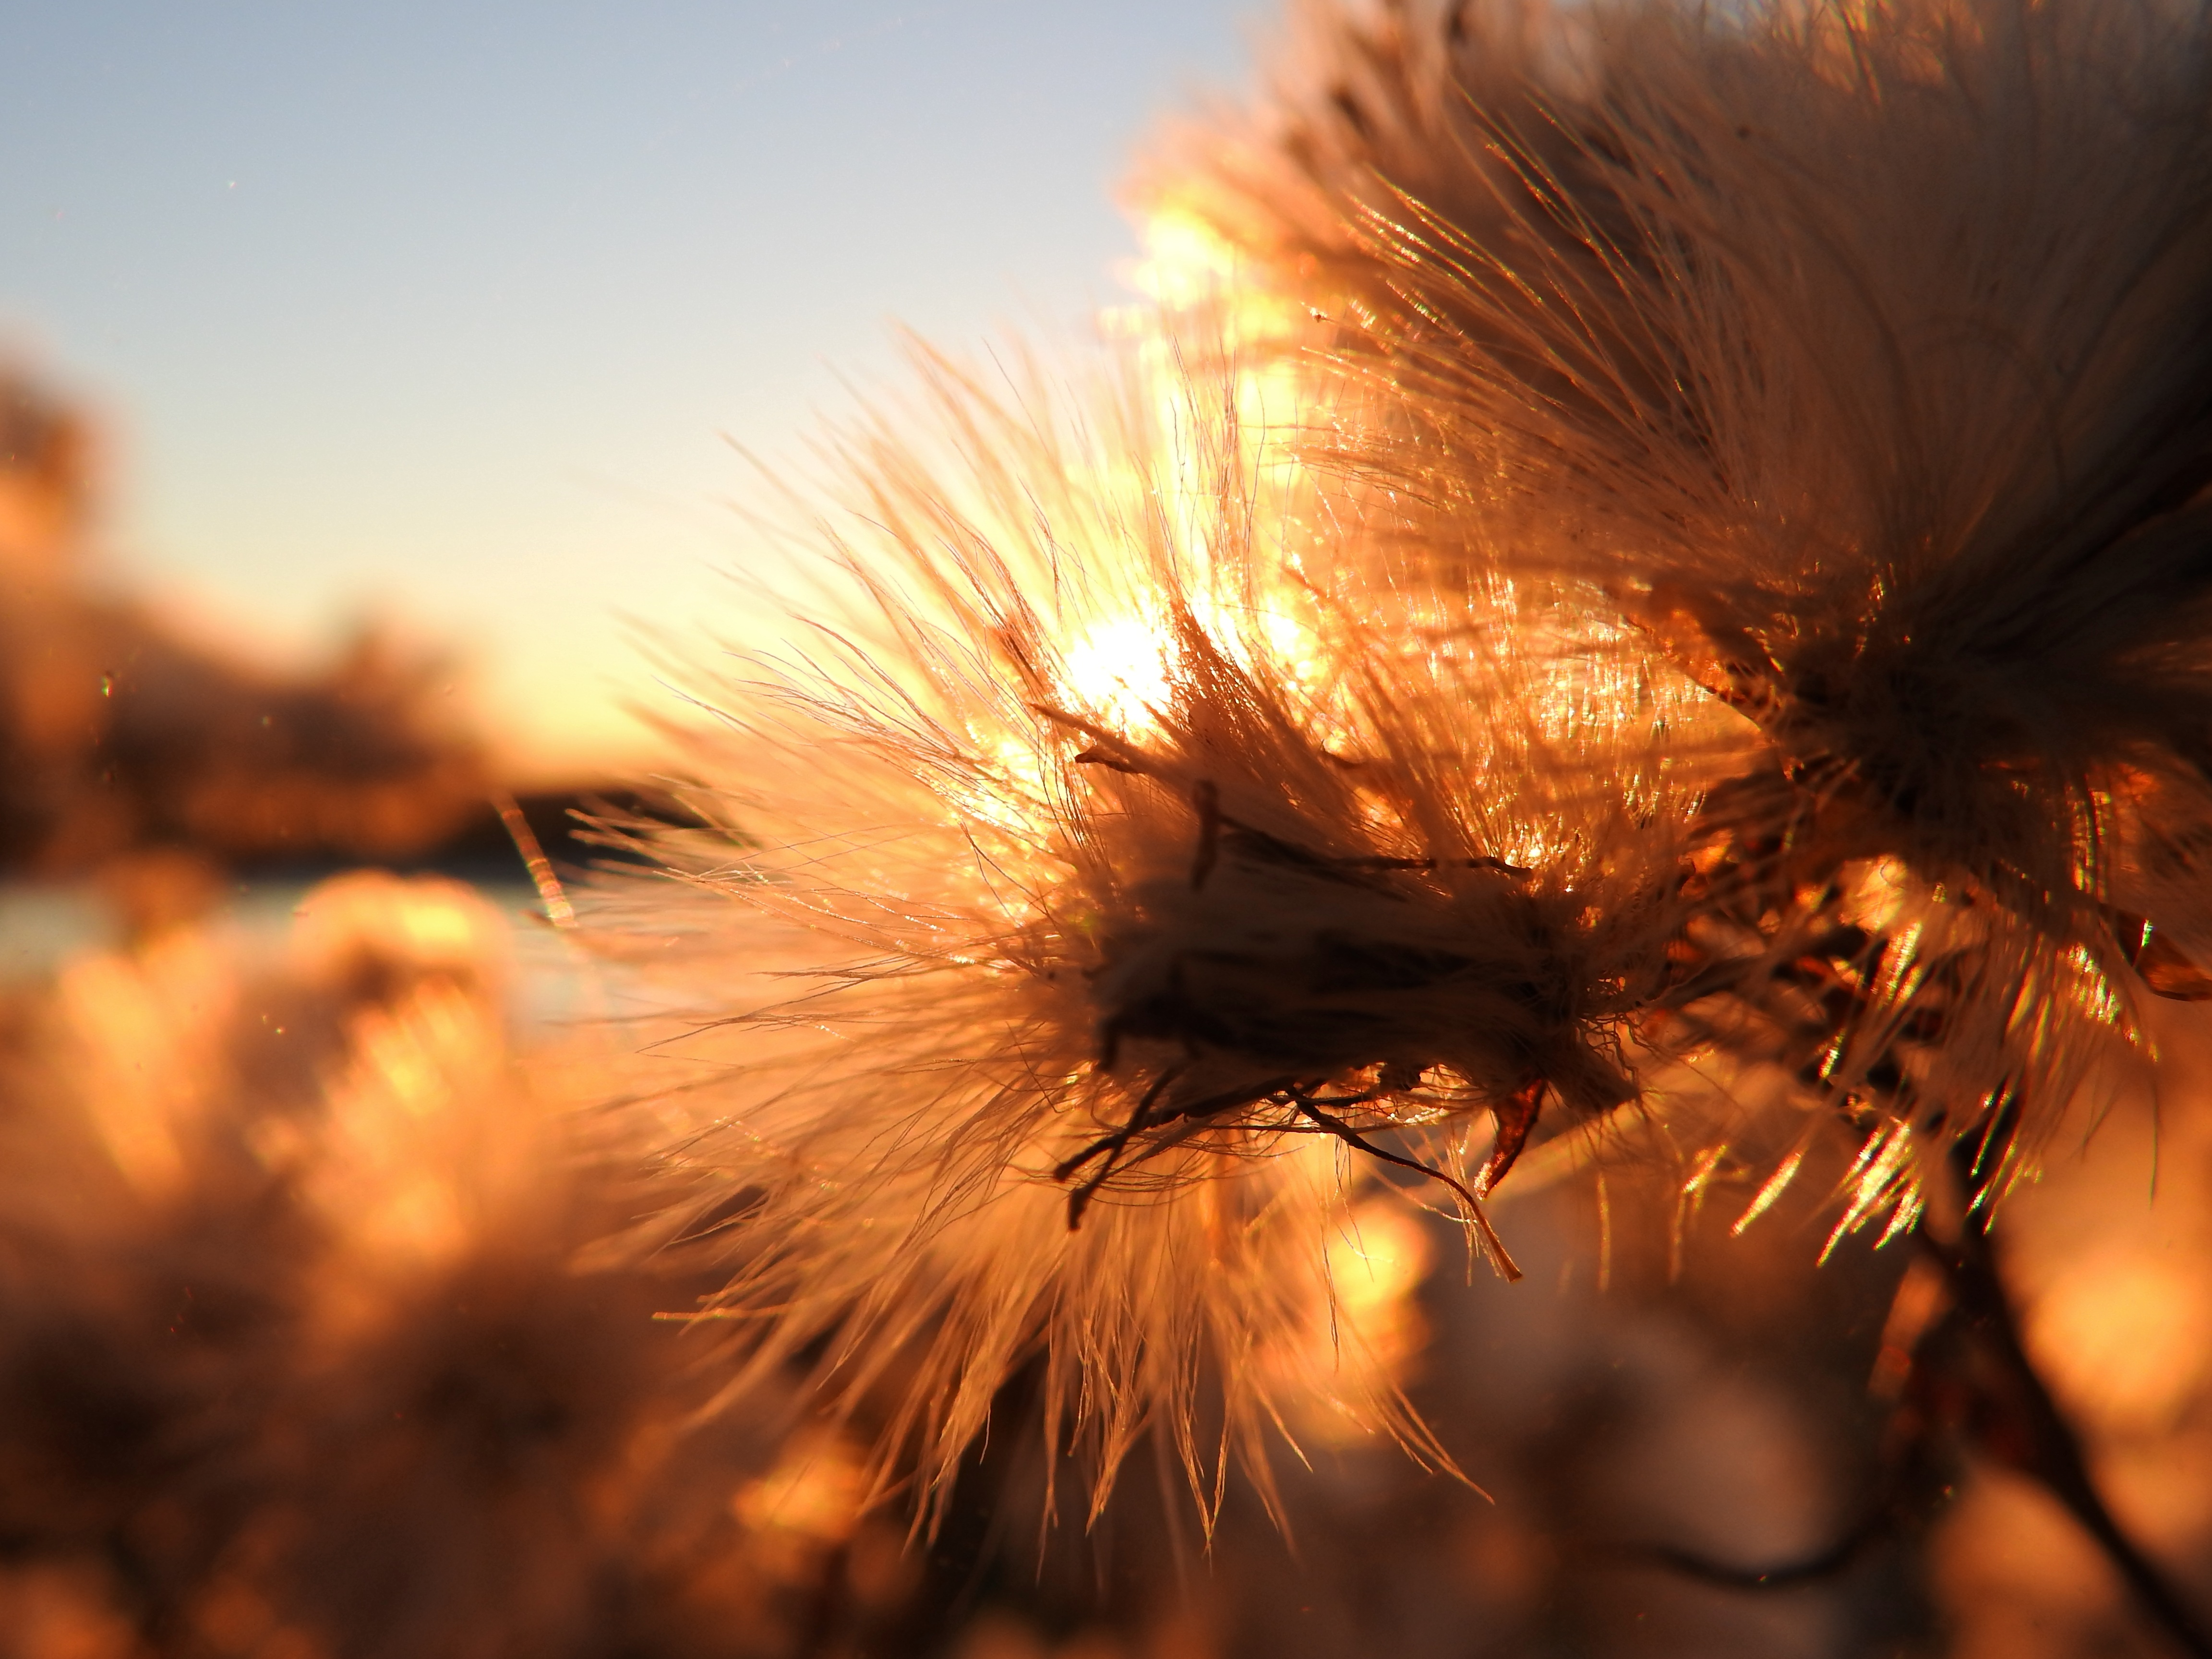
sea, tree, nature, branch, blossom, light, plant, sky, sun, sunrise, sunset, night, sunlight, morning, leaf, flower, bloom, evening, reflection, autumn, season, close up, netherlands, background, mood, north sea, abendstimmung, macro photography